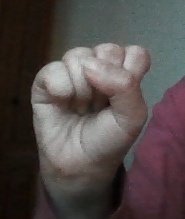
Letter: saad